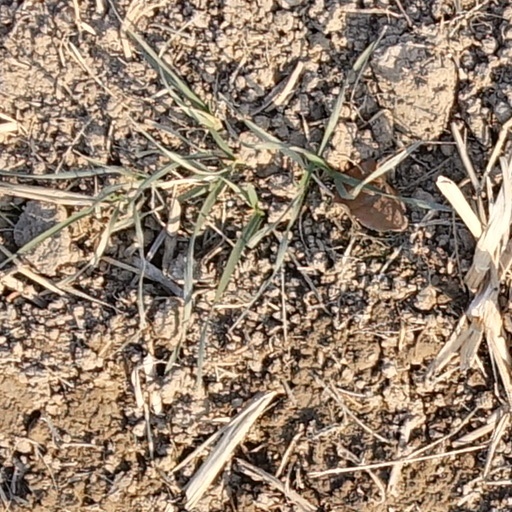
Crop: wheat